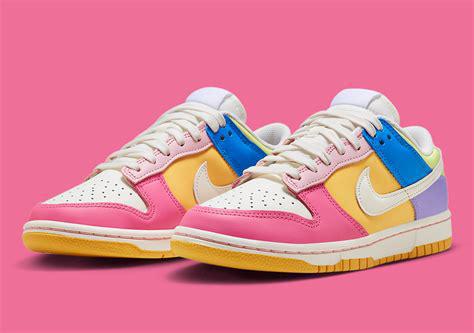
Brand: Nike
Model: Dunk